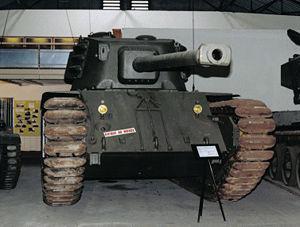
Le char ARL 44 est un char lourd français, produit juste après la fin de la Seconde Guerre mondiale. Seuls 60 exemplaires sont sortis des chaînes d'assemblage, avant que son concept ne soit abandonné.